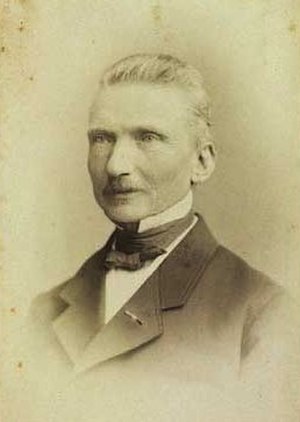
Mozart Waagepetersen
Mozart Waagepetersen